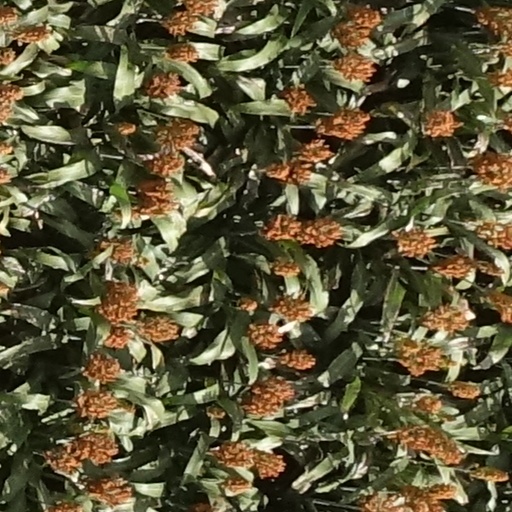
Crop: sorghum